Panagiouda

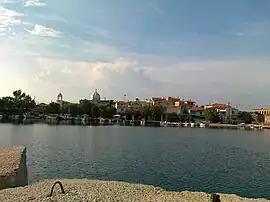
Panagiouda, Mytilini Strait.

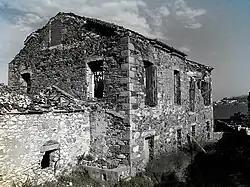
Ruins of an olive press or a soap press

Panagiouda ("Panagioúda") is a village on the east coast of Lesbos; north of Mytilene. As of 2011, Panagiouda had 906 inhabitants which were primarily fishermen.